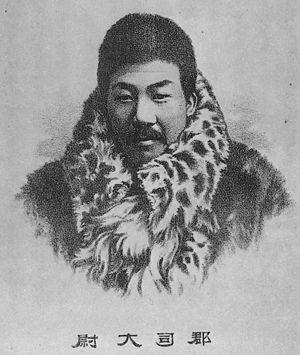
La peau de Panthère des neiges, également appelée peau d'Once ou peau d'Irbis est une peau ou fourrure de Panthère des neiges. Ce félin présente une robe de couleur gris pâle à blanc cassée couverte de marques noires très variées. Le poil est long et très dense. La fourrure de Panthère des neiges a été utilisée en ameublement, surtout en tapis, et dans la mode. En raison de la rareté du félin, la peau était traditionnellement présente dans les marchés locaux, mais a rarement atteint les marchés internationaux de la fourrure.